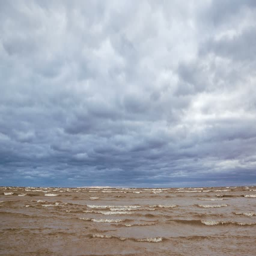
time lapse clouds floating over a big lake